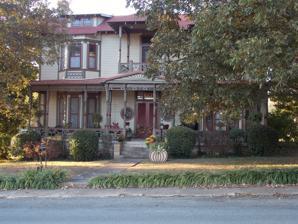
Building: Wycough–Jones House
Country: United States of America
Year built: 1878
Historic house in Arkansas, United States United States historic place Wycough-Jones House U.S. National Register of Historic Places Location in Arkansas Show map of Arkansas Location in United States Show map of the United States Location 683 Water St., Batesville, Arkansas Coordinates 35°46′27″N 91°38′57″W / 35.77417°N 91.64917°W / 35.77417; -91.64917 Area less than one acre Architectural style Victorian NRHP reference No. 75000393 Added to NRHP May 2, 1975 The Wycough–Jones House is a historic house at 683 Water Street in Batesville, Arkansas .  It is a two-story wood-frame structure, with a hip roof and weatherboard siding.  The front facade has a single-story porch extending across its width, and a smaller second-story porch above the main entrance, which is set in the center of three bays.  The outer bays have uniquely different projecting bays on both the first and second levels.  Built about 1878, it is one of the few remaining Victorian-era homes that remains in Batesville. The house was listed on the National Register of Historic Places in 1975. See also National Register of Historic Places listings in Independence County, Arkansas References